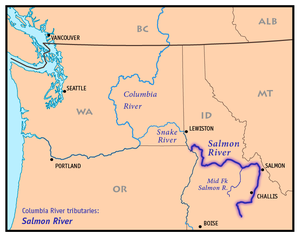
La rivière Salmon est une rivière qui s'écoule sur 684 km en Idaho au nord-ouest des États-Unis. Il s'agit d'un important affluent de la Snake River qui se jette elle-même dans le fleuve Columbia. Elle est également nommée The River of No Return.